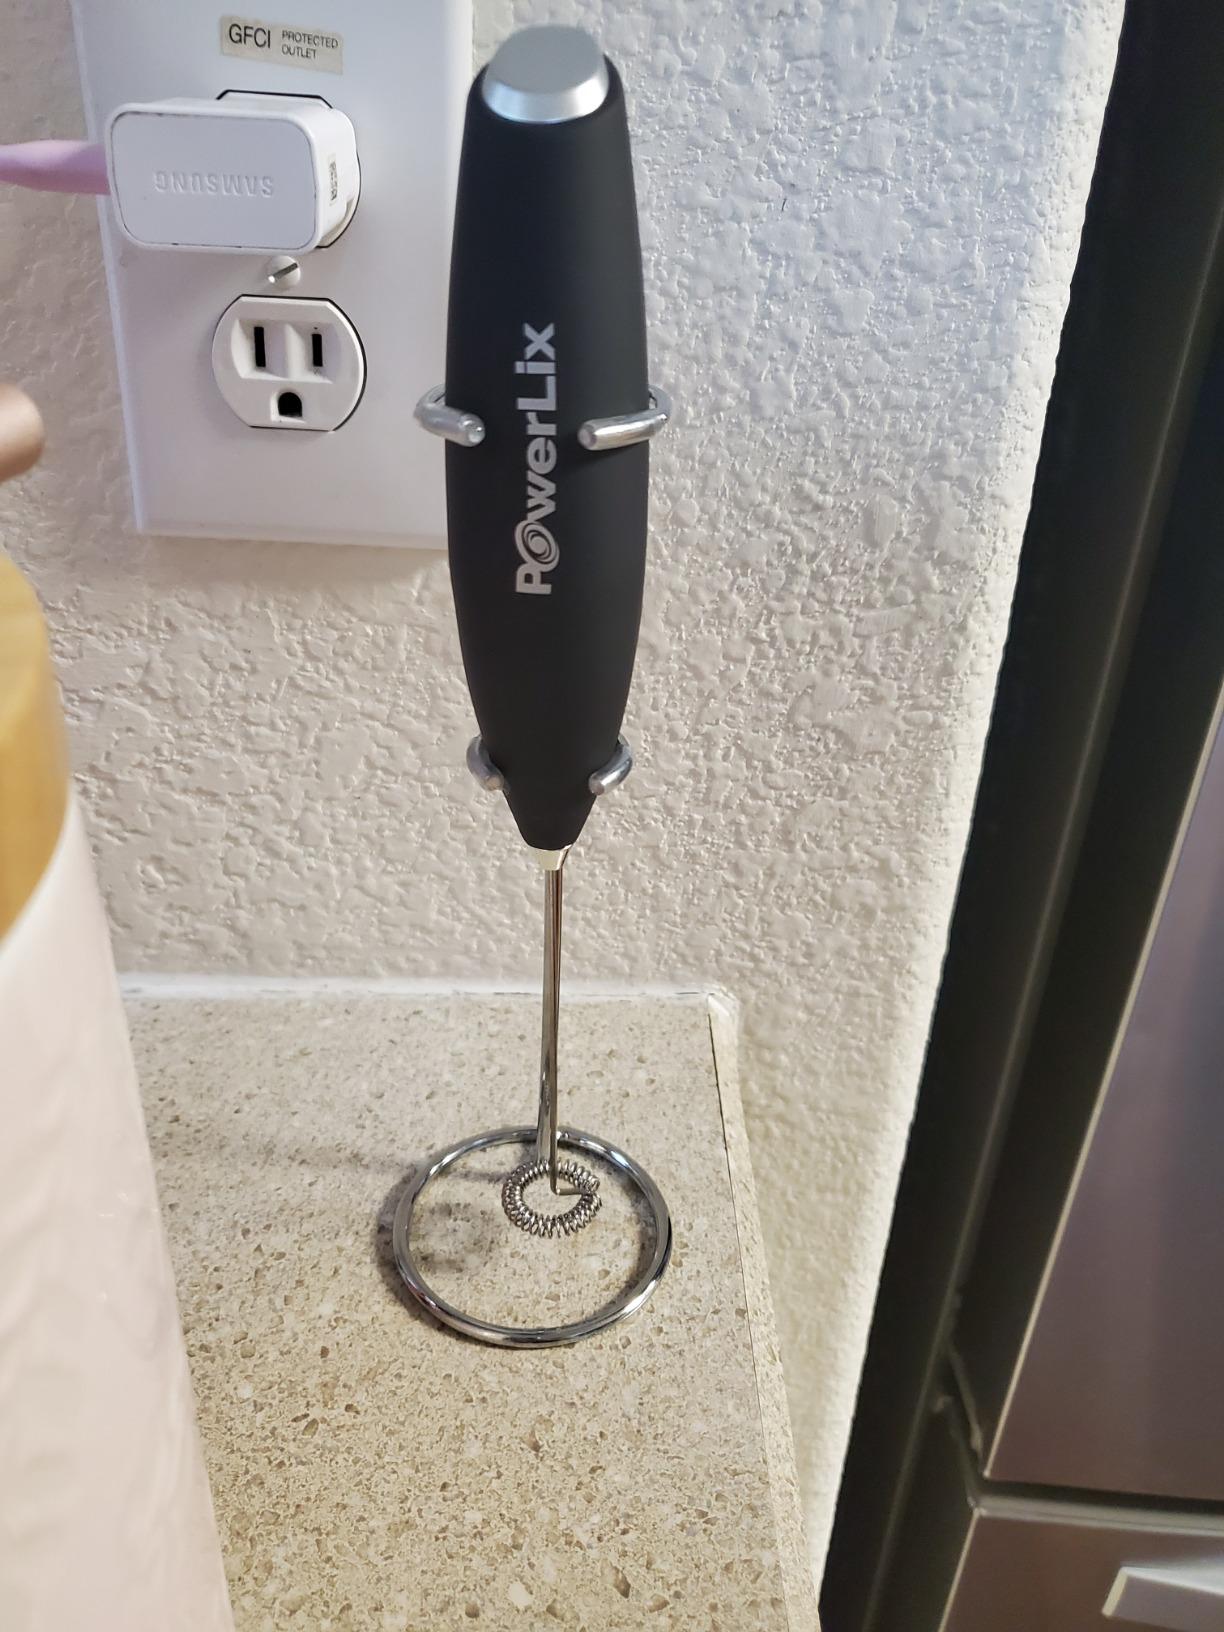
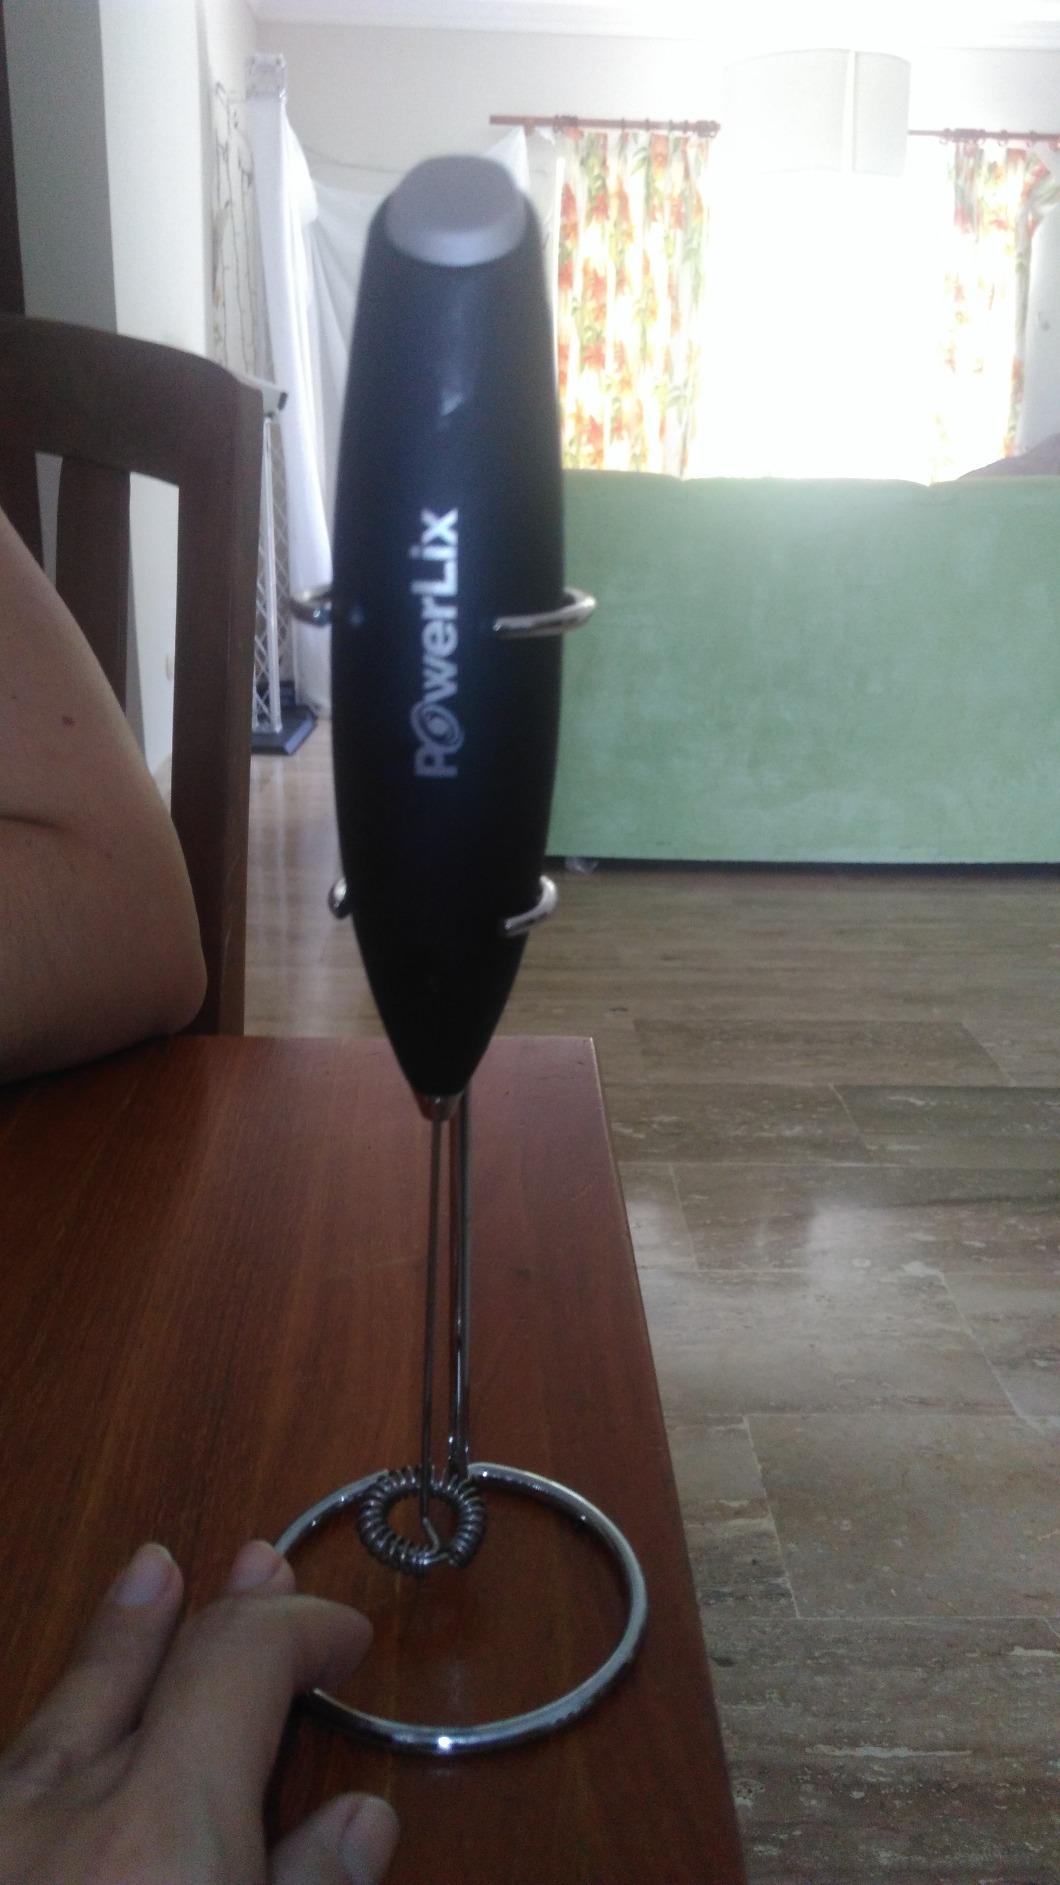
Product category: items_mixer
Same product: yes